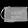
Label: Bag